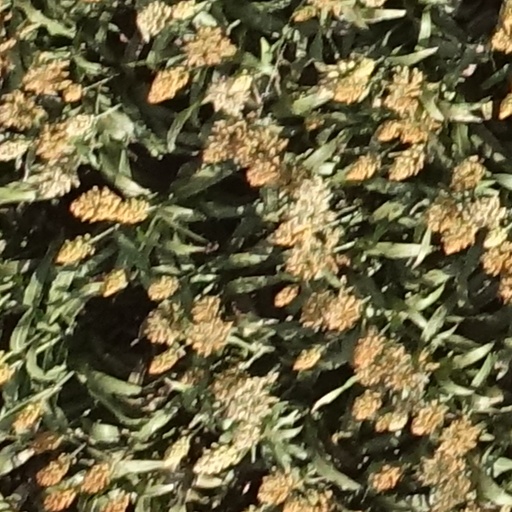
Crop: sorghum